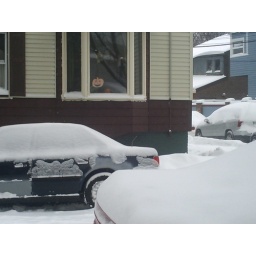
I really like the contrast between the foot of snow on the ground and the paper jack-o-lantern in this window.